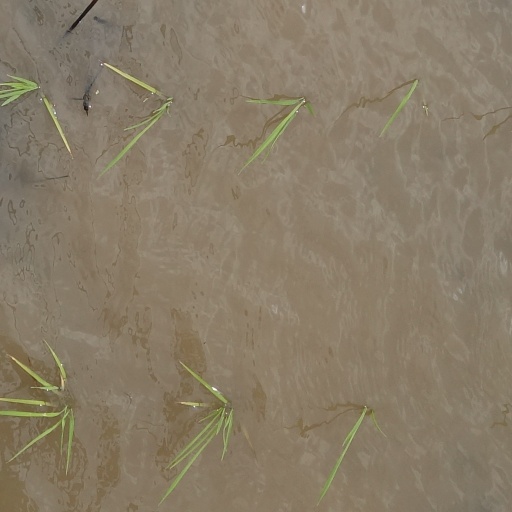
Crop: rice